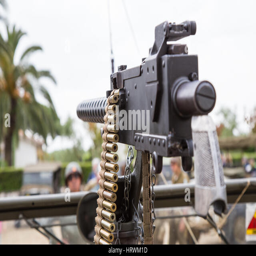
machine gun mounted on a military vehicle